Luggala

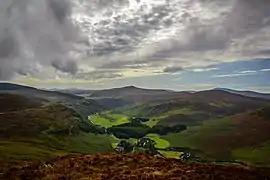
Looking down on to the Cloghoge River in the estate, to which hill-walkers have been allowed access

There are no public rights of way or rights of access to any of the estate. However, owners have permitted public access to certain parts of the estate via the present pedestrian access gate (the Pier Gate) if this were not to interfere with the Estate activities and the privacy of its residents.